Cristero War

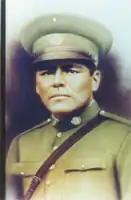
Mexican Army General Heliodoro Charis.

The formal rebellion began on 1 January 1927, with a manifesto sent by Garza, "A la Nación" ("To the Nation"). It declared that "the hour of battle has sounded" and that "the hour of victory belongs to God." With the declaration, the state of Jalisco, which had been seemingly quiet since the Guadalajara church uprising, exploded. Bands of rebels moving in the "Los Altos" region northeast of Guadalajara began seizing villages and were often armed with only ancient muskets and clubs. The rebels had scarce logistical supplies and relied heavily on the Feminine Brigades of St. Joan of Arc and raids on towns, trains, and ranches to supply themselves with money, horses, ammunition, and food. By contrast, the Calles government was supplied with arms and ammunition by the American government later in the war. In at least one battle, American pilots provided air support for the Federal Army against the Cristero rebels.